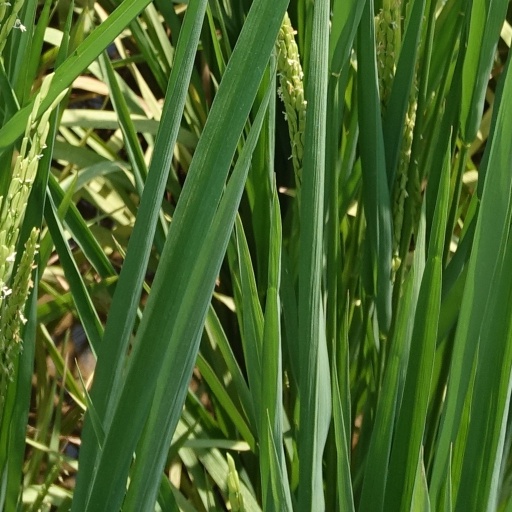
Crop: rice